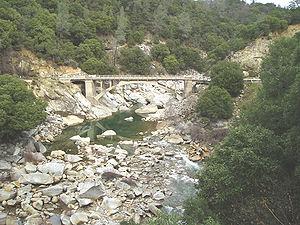
La rivière Yuba est un affluent de la rivière Feather dans la vallée de Sacramento aux États-Unis en Californie. C'est l'une des branches les plus importantes de la rivière Feather fournissant près d'un tiers de son débit. Sa portion principale couvre 60 km de long, alors qu'elle provient initialement des branches nord, centrale et sud ; la confluence des deux premières est considérée comme le début véritable de la rivière Yuba. Elle draine environ 1 339 km² des pentes ouest de la chaine de montagnes de la Sierra Nevada ainsi qu'une petite portion de la vallée de Sacramento.